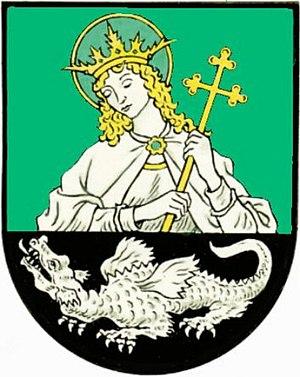
Gyhum est une municipalité allemande du land de Basse-Saxe et l'arrondissement de Rotenburg. En 2014, elle comptait 2 268 hab.